Digital identity

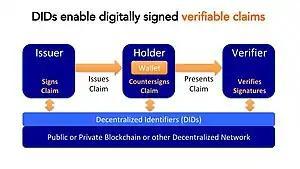
Use of decentralized identifiers

Digital identity requires digital identifiers—strings or tokens that are unique within a given scope (globally or locally within a specific domain, community, directory, application, etc.).